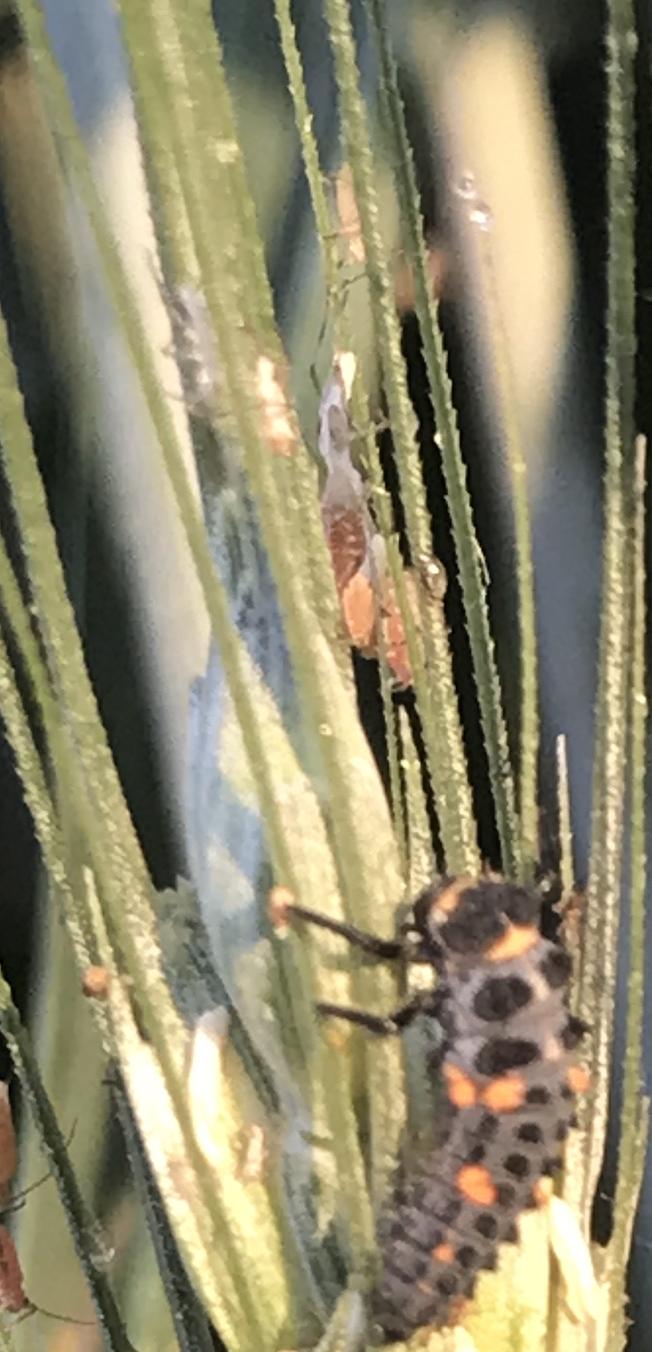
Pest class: english_grain_aphid